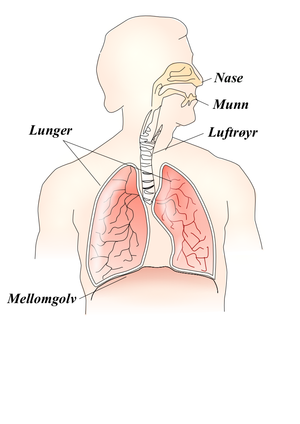
Mellemgulv
Respirationsorgananer, med mellemgulvet nederst.
Mellemgulvet er en muskel, der som en plade skiller thorax fra abdomen. Den er kroppens vigtigste åndedrætsmuskel og ved paralyse indtræder døden inden for kort tid.